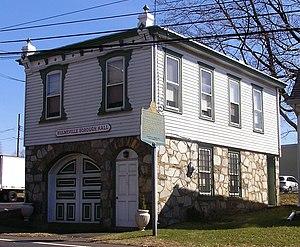
Hulmeville est un borough du comté de Bucks en Pennsylvanie, aux États-Unis.